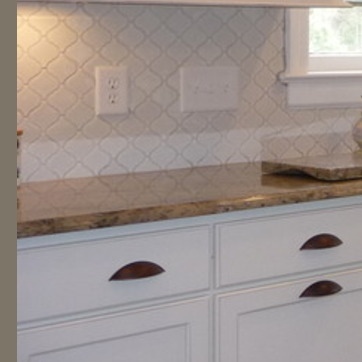
Material: polishedstone